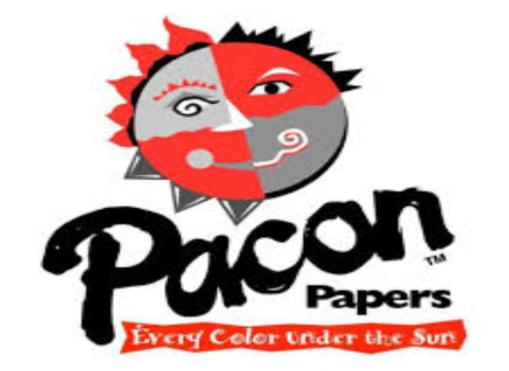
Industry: Others